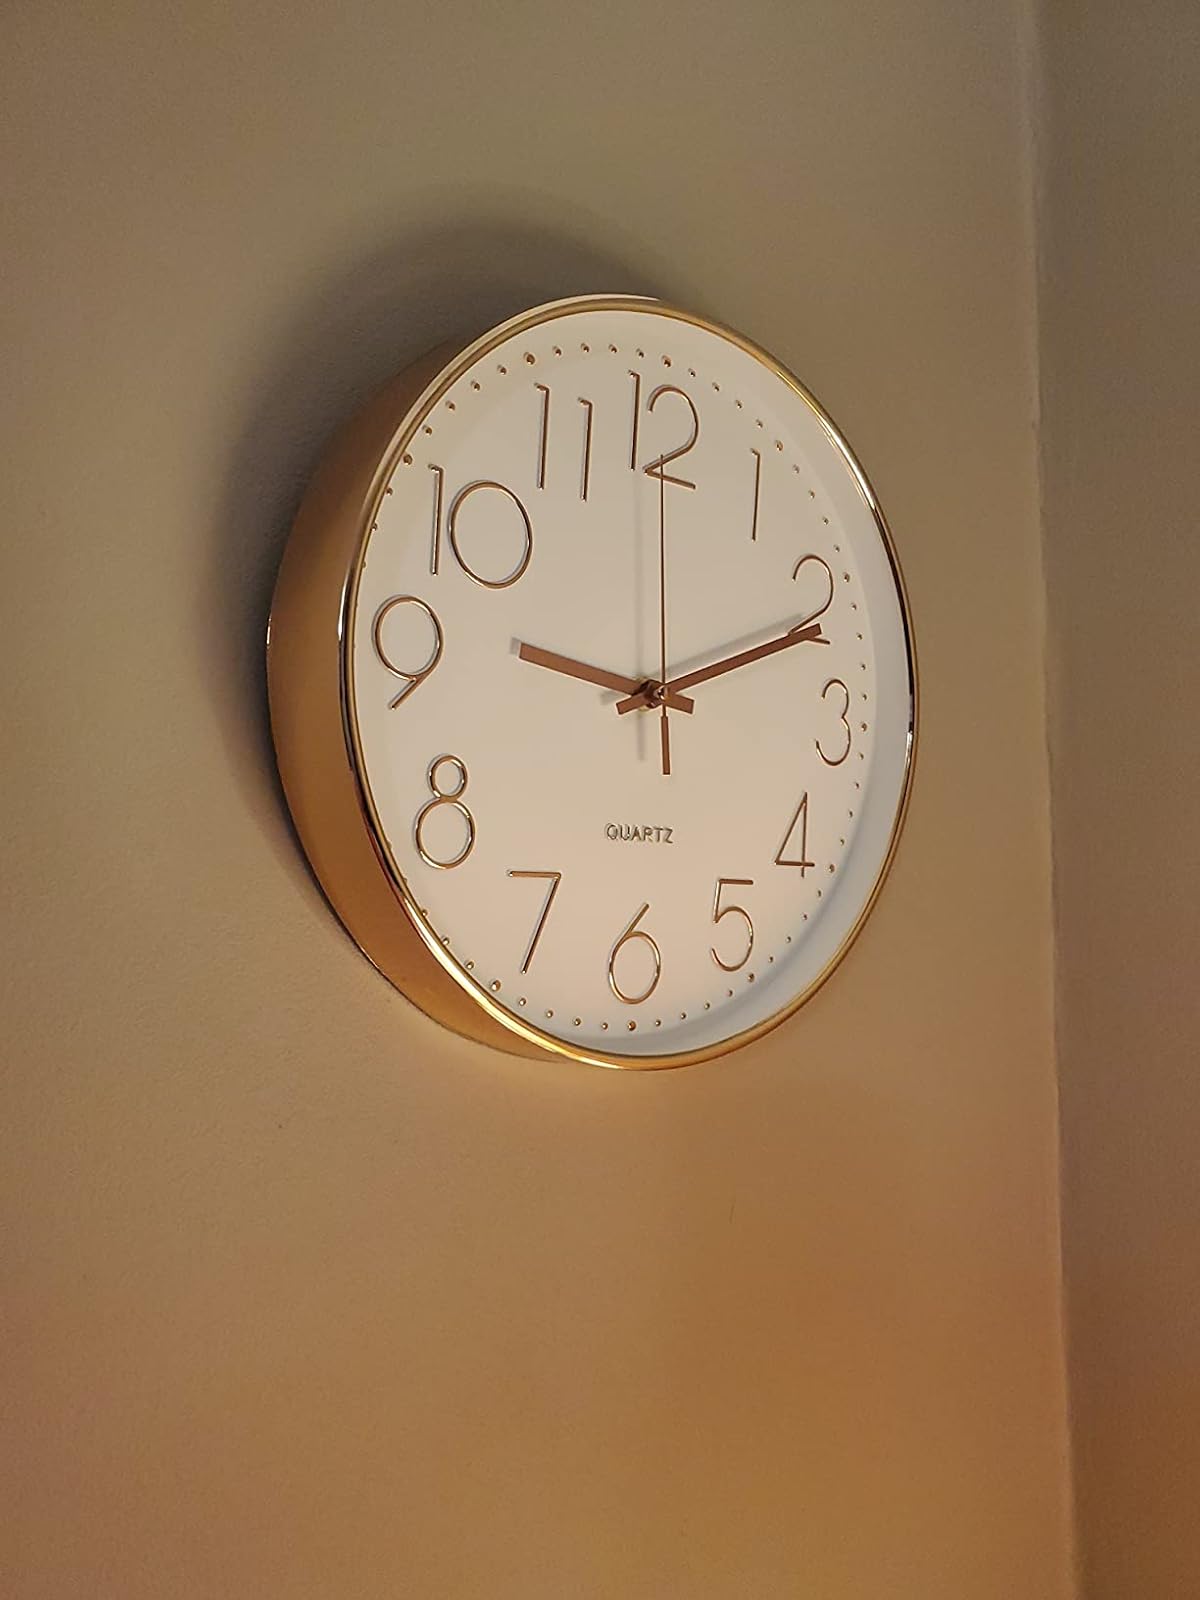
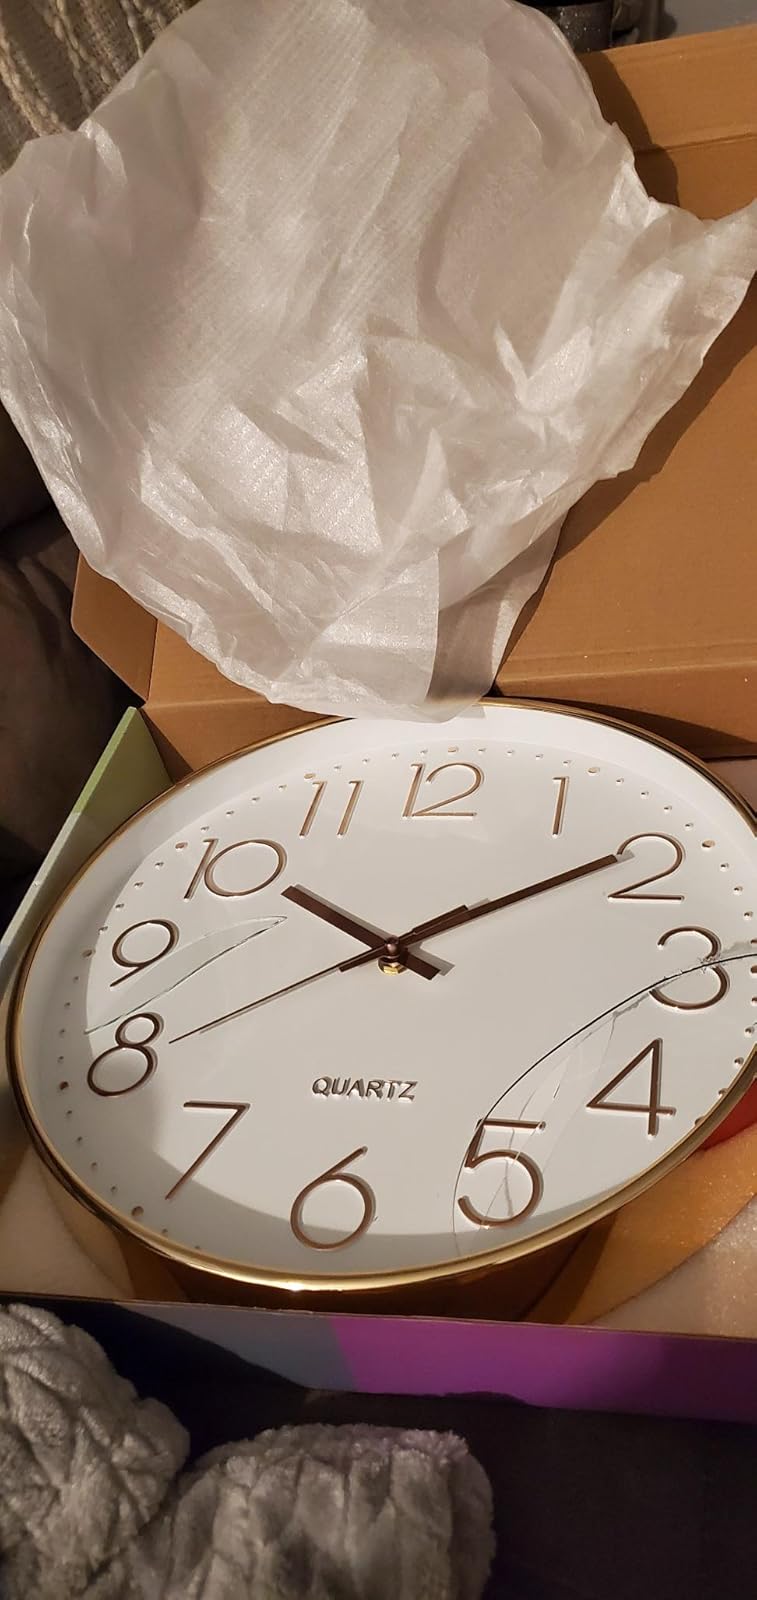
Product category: clock
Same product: yes